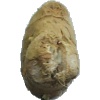
Label: Ginger Root 1